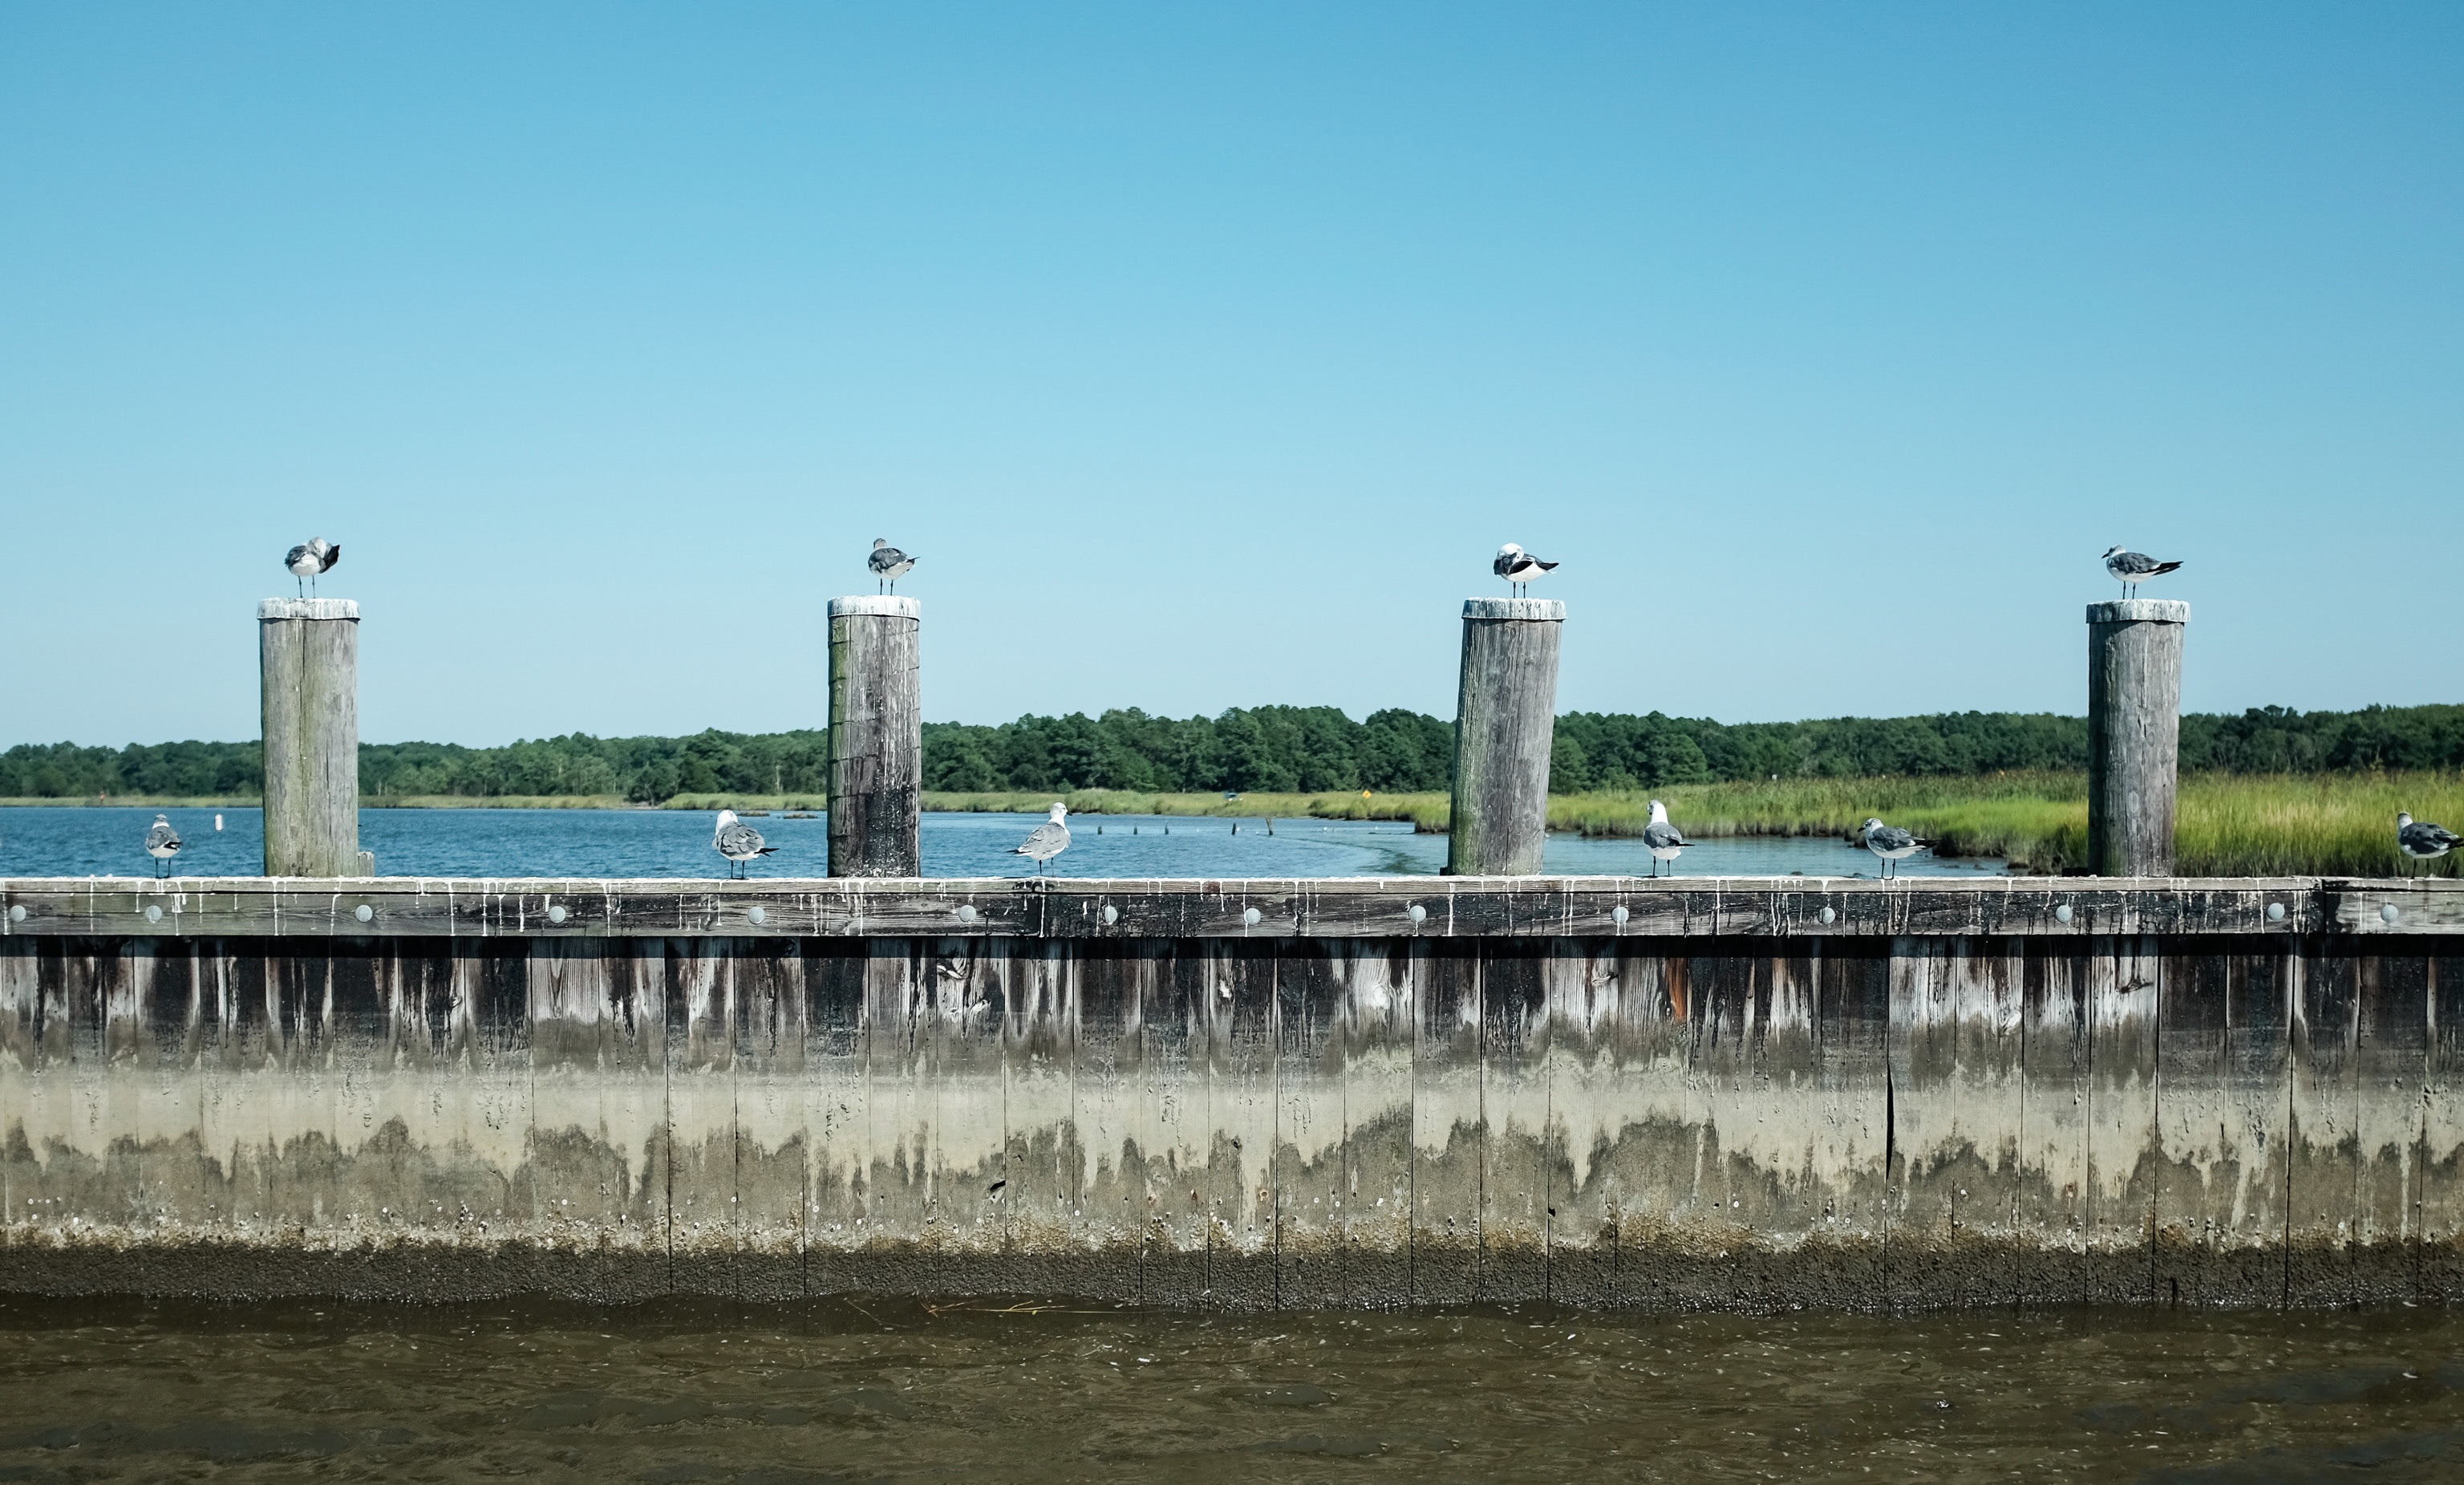
sea, water, skyline, river, reflection, tower, landmark, waterway, channel